Warrnambool railway line

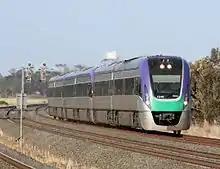
V/Line VLocity train near Little River, 2006

Metro Trains Melbourne operates suburban passenger services along the inner section of the line as far as Werribee, while V/Line operates the Geelong and the Warrnambool services. For 11 years, from 19 September 1993 until 31 August 2004, the Melbourne to Warrnambool passenger service was run by the private West Coast Railway company. Freight services also run on the line, operated by Pacific National and, for a brief period, El Zorro to the WestVic container terminal, between Warrnambool and Dennington.